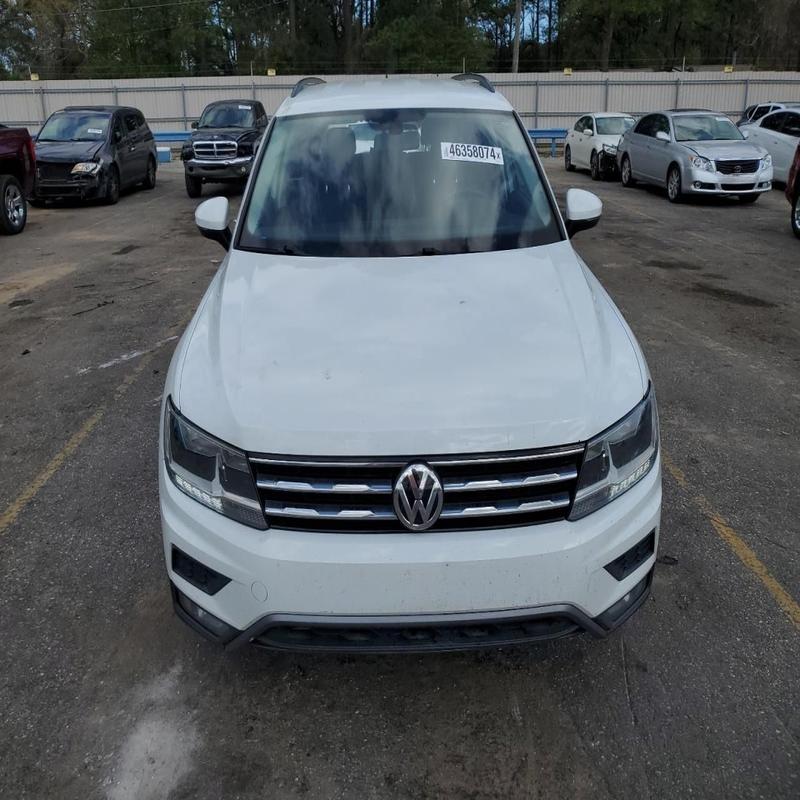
Aucun dommage détecté.
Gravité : aucun